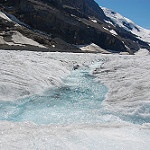
Label: glacier